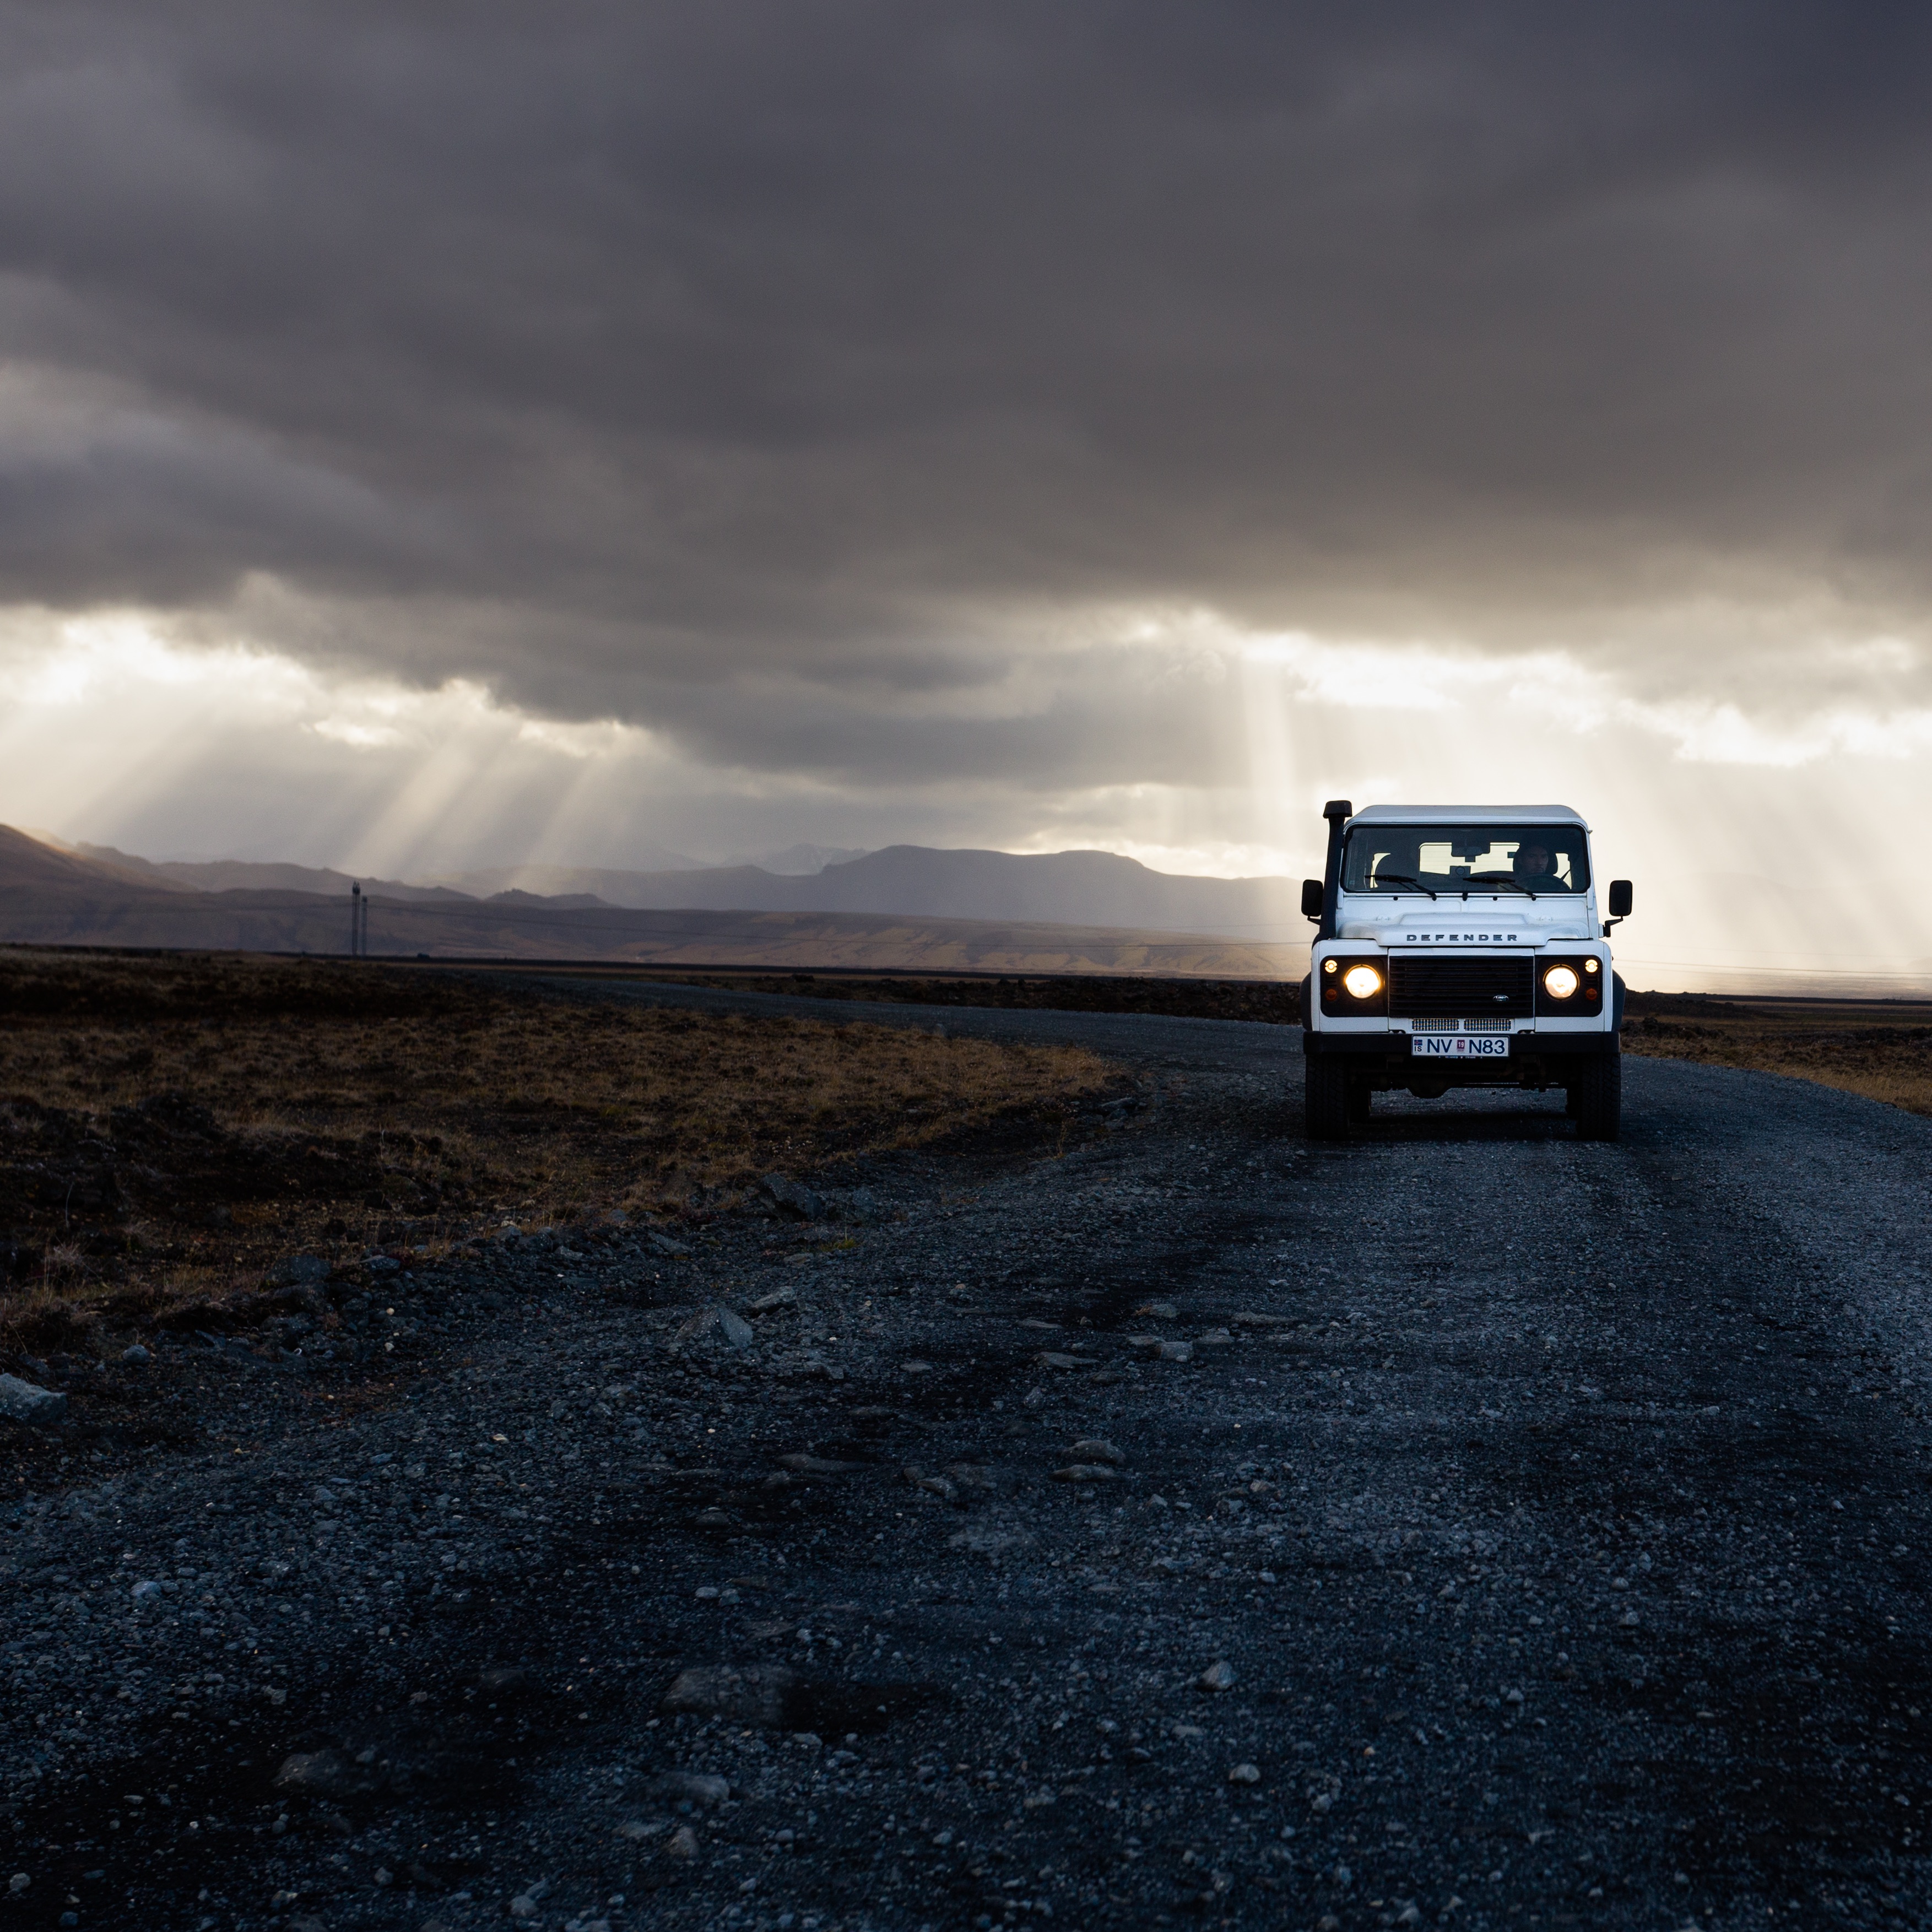
landscape, sea, coast, sand, horizon, snow, cloud, sky, sunrise, sunset, road, car, automobile, morning, driving, dawn, dusk, evening, vehicle, weather, motor vehicle